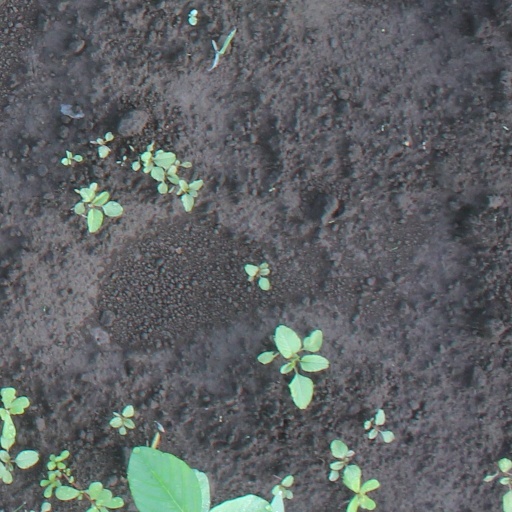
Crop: soybean